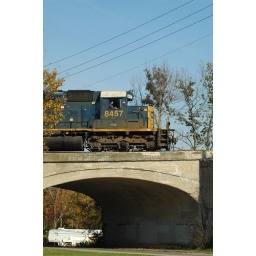
CSX train crossing a bridge with street below